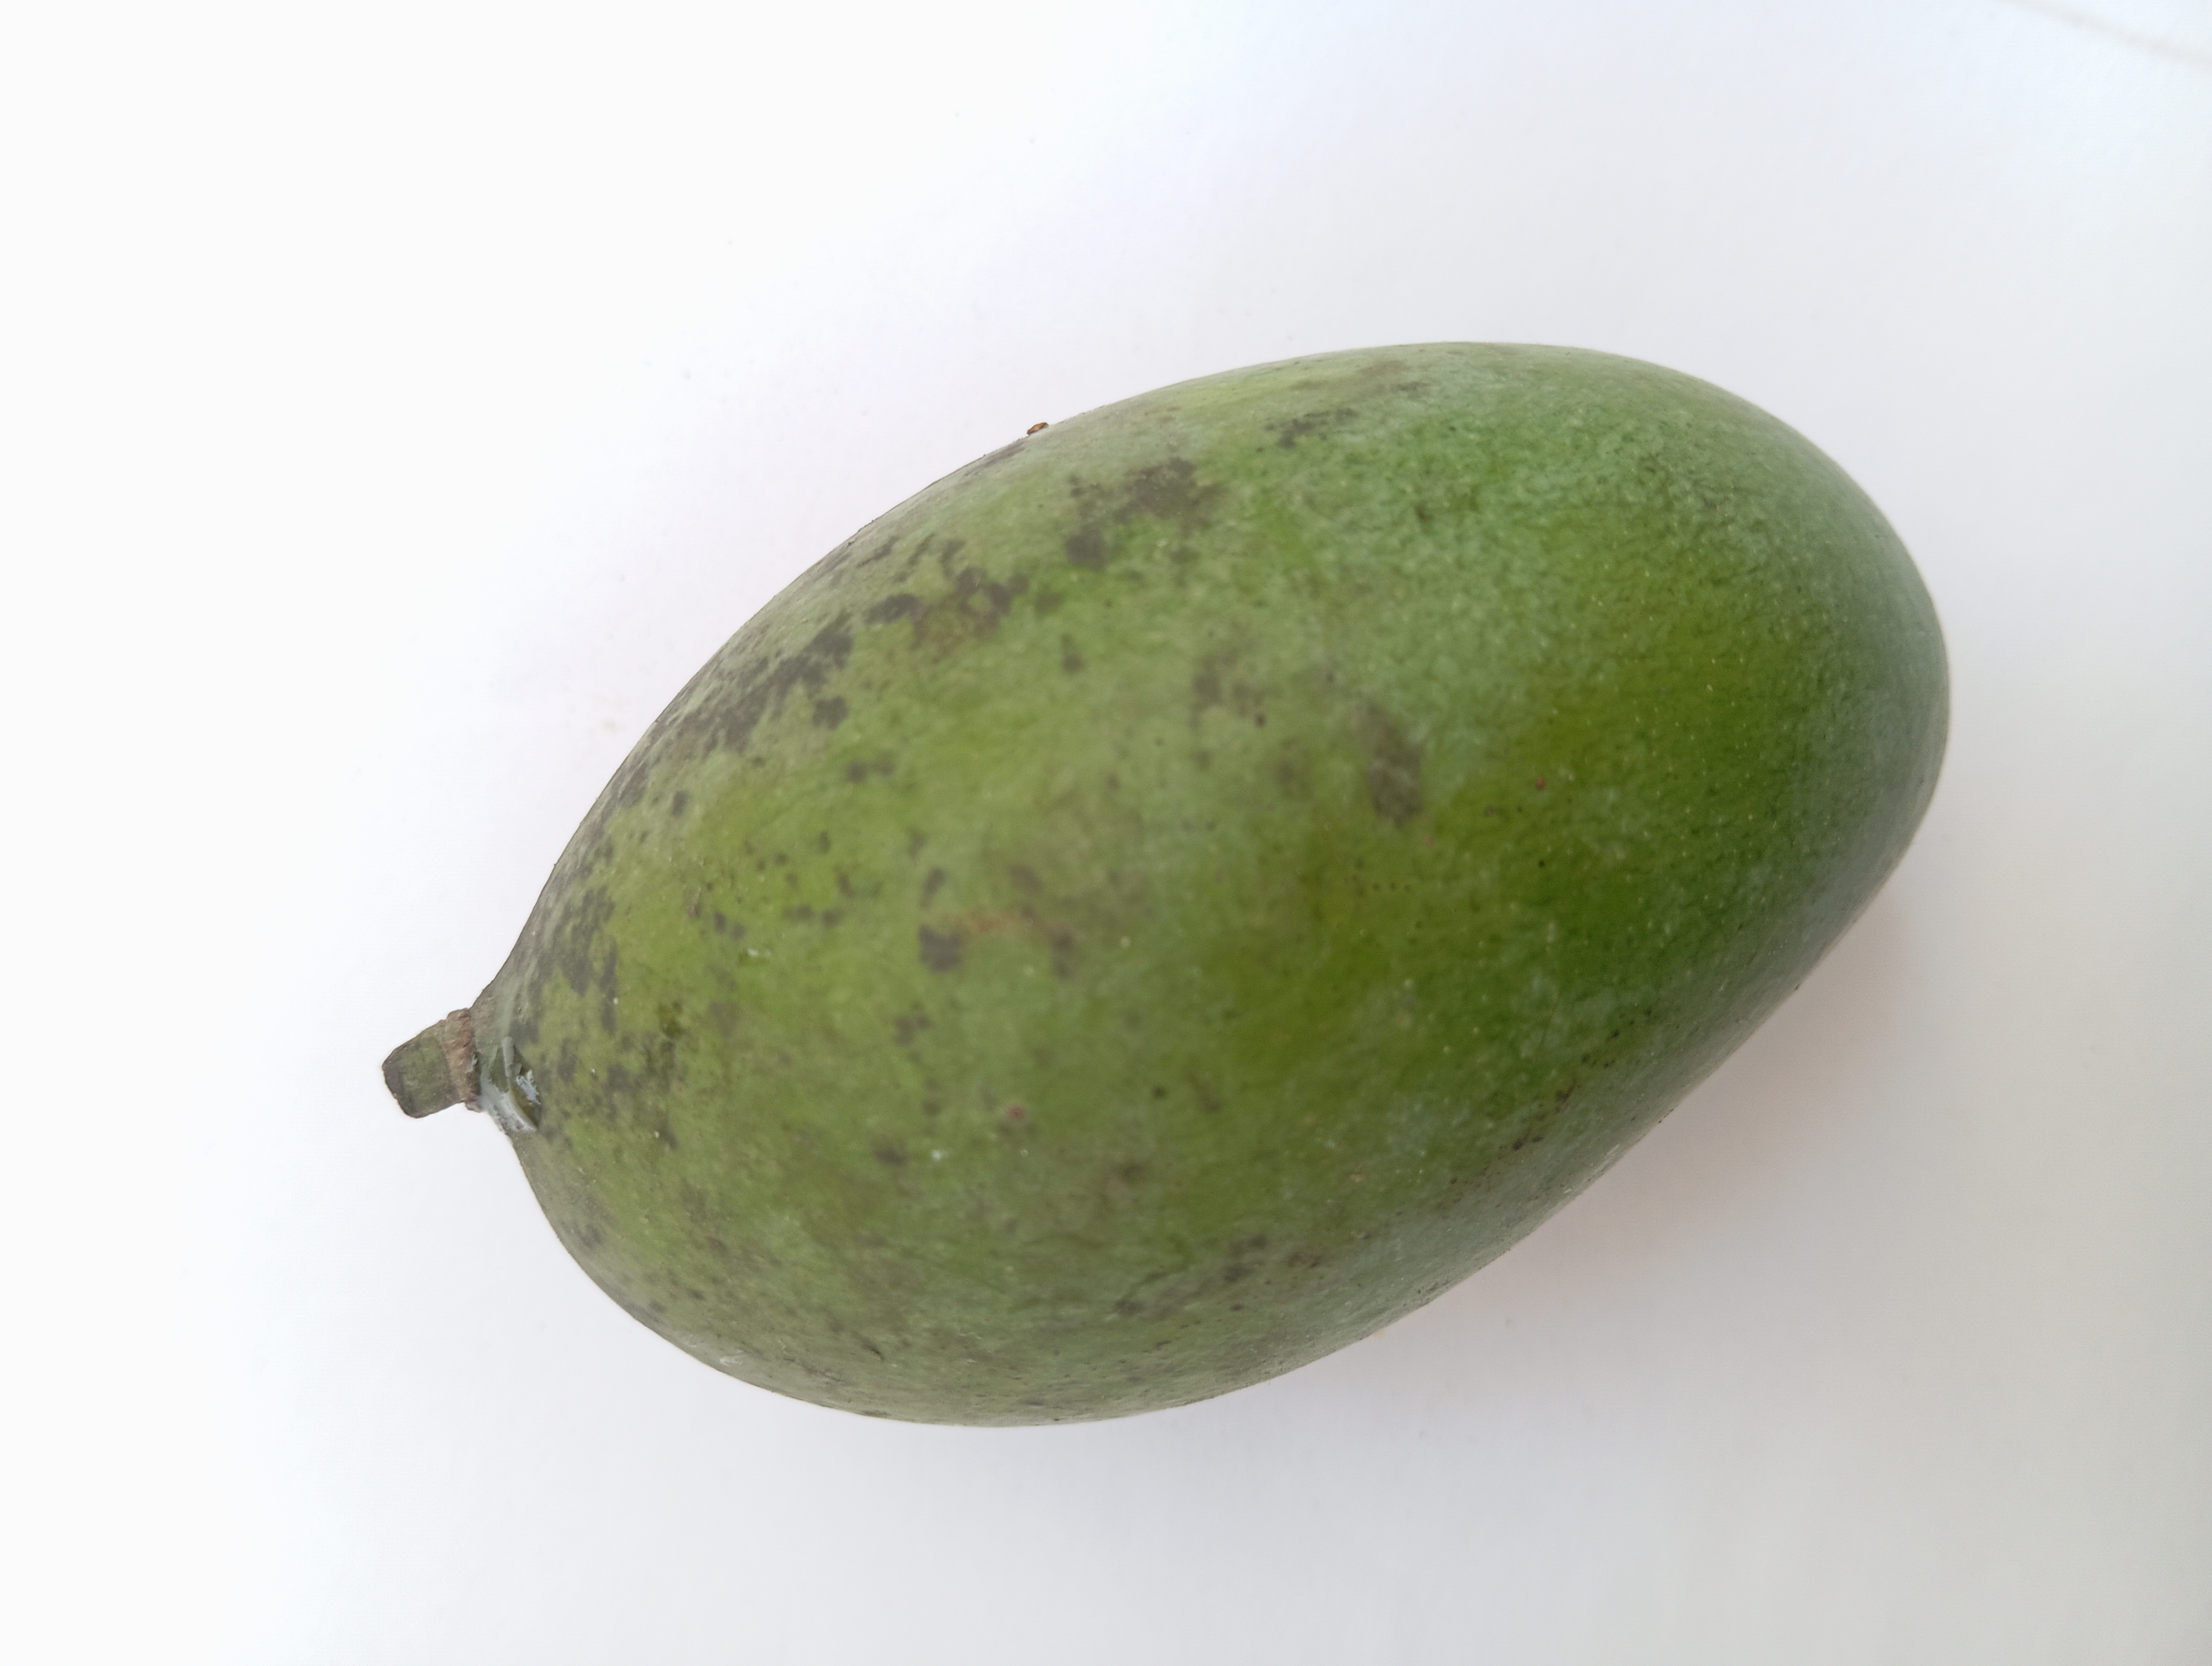
Mango variety: Amrapali